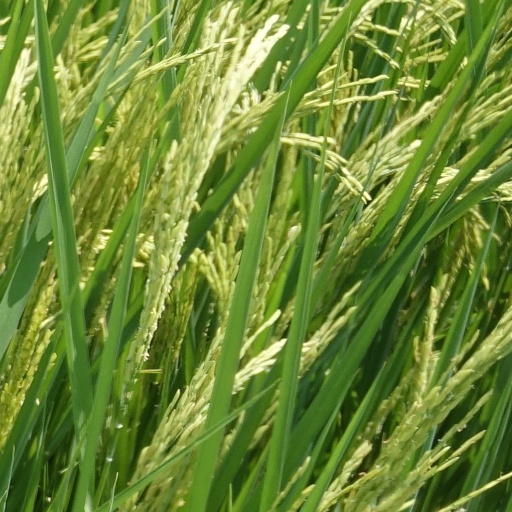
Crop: rice